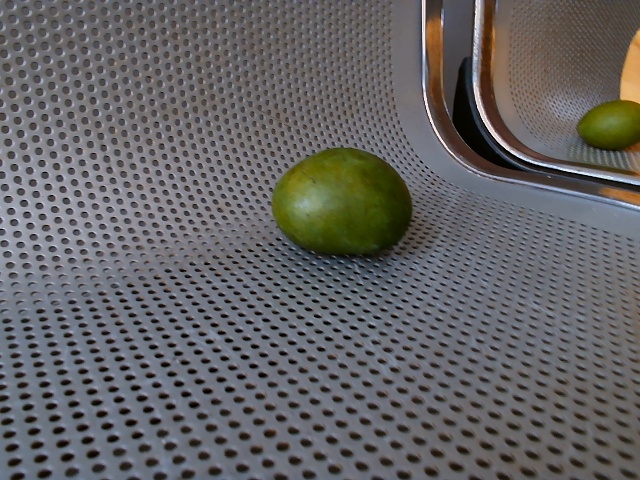
Label: Raw_Mango